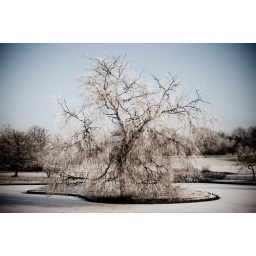
The tree on the duck pond in Alexandra park, snow bound